Missouri Route 5

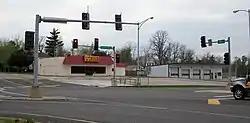
Route 5 southbound turns left onto Route 64 (Jefferson Ave) in Lebanon.

In Laclede County, Route 5 passes through Evergreen, intersects I-44, Route 32 and Route 64 in Lebanon, and enters Camden County 16 miles north of Lebanon.